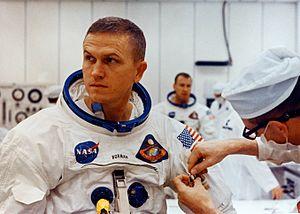
Frank Borman, né le 14 mars 1928 à Gary dans l'Indiana, est un militaire, pilote d'essai, astronaute et homme d'affaires américain.